History of Basilan

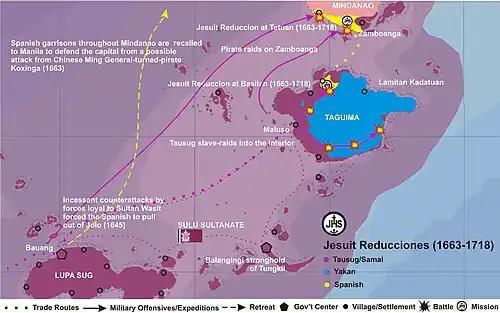

By then, Badar ud-Din, Sultan of Sulu, wo was keenly interested in developing commercial ties with Manila and China, approached the Spanish with a proposal of peace. According to the agreement they arrived at in 1726, the Spanish and Sulu were permitted to trade freely with each other and the Island of Basilan was ceded to Spain. However, in a series of raids on the Visayas, subjects of the Sultan broke the treaty which resulted in the renewal of large-scale hostilities by 1730. In 1731, General Ignacio Iriberri lead a force of 1000 to Jolo and captured it after a lengthy siege. But the Spaniards left after a few days.